Etiquette in Latin America

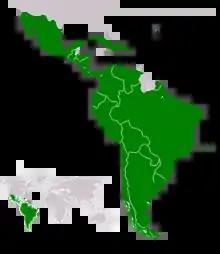
Latin America is the area south of the Rio Grande, excluding Jamaica, Trinidad and Tobago, Guyana, Suriname and other English speaking countries

There are several definitions of Latin America, but all of them define a huge expanse of geography with an incalculable amount of different customs. However, some generalizations can be made: